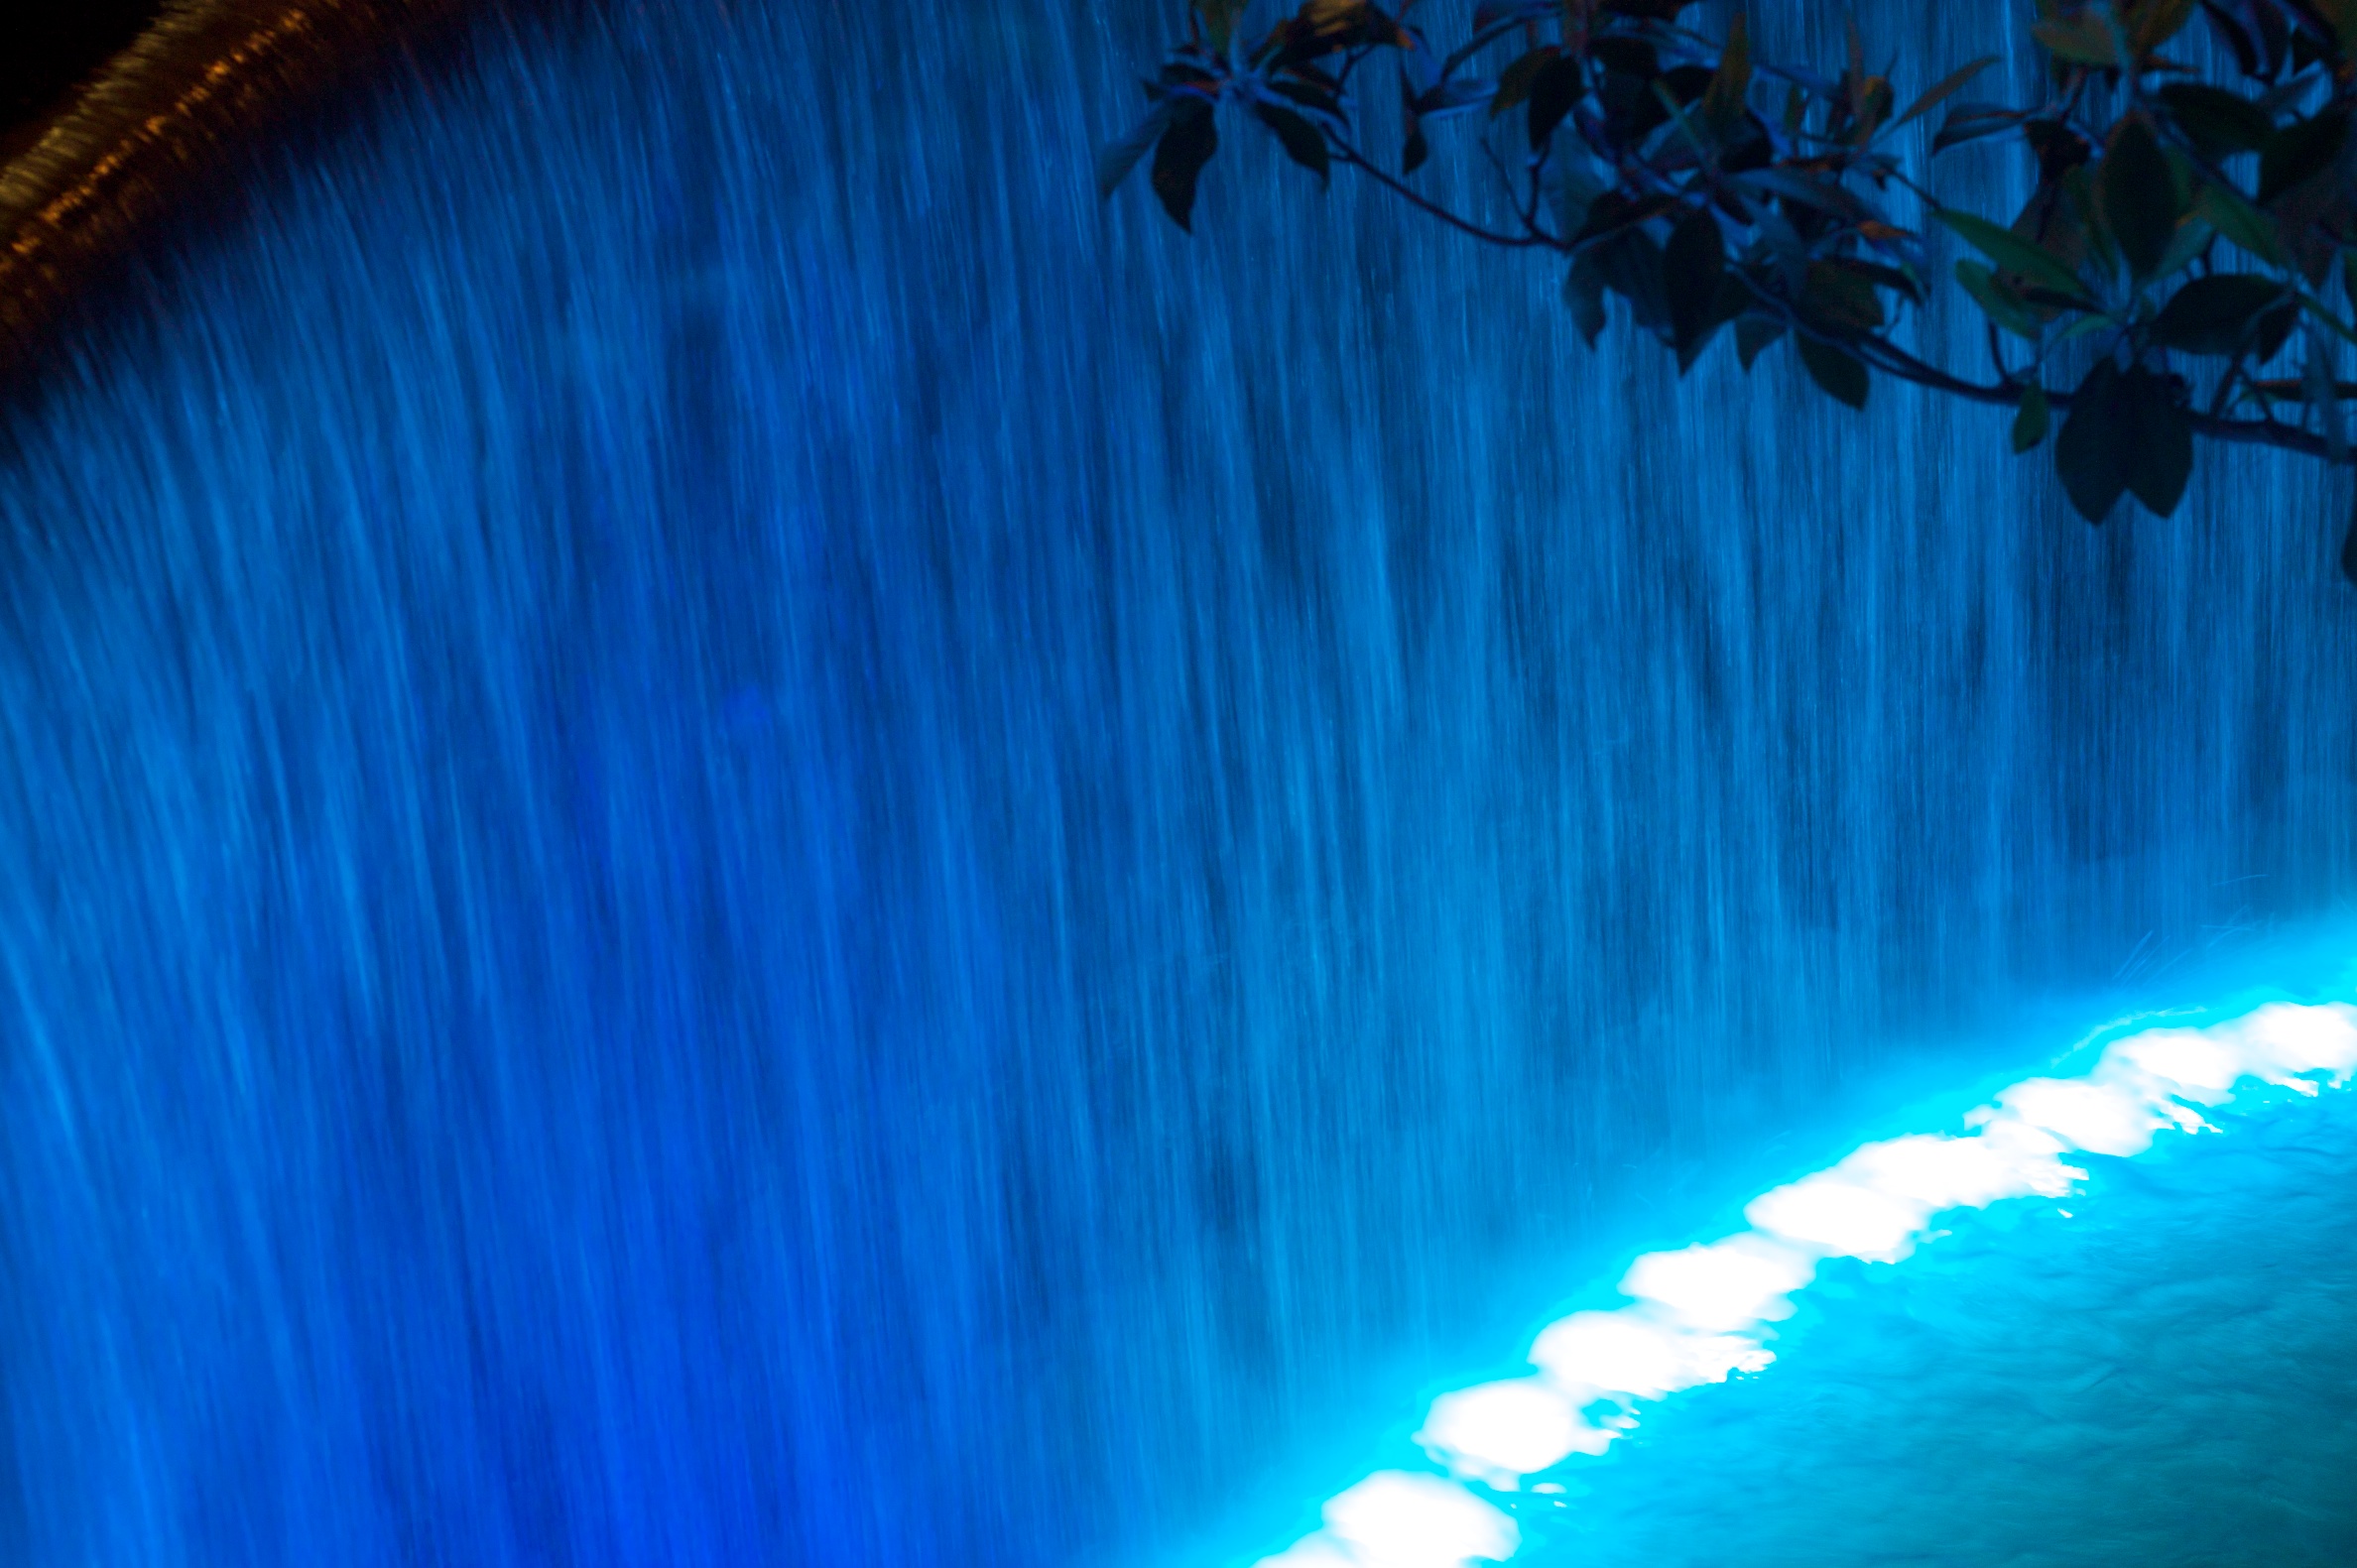
water, light, sunlight, wave, atmosphere, ice, reflection, blue, nmc2010, atmosphere of earth